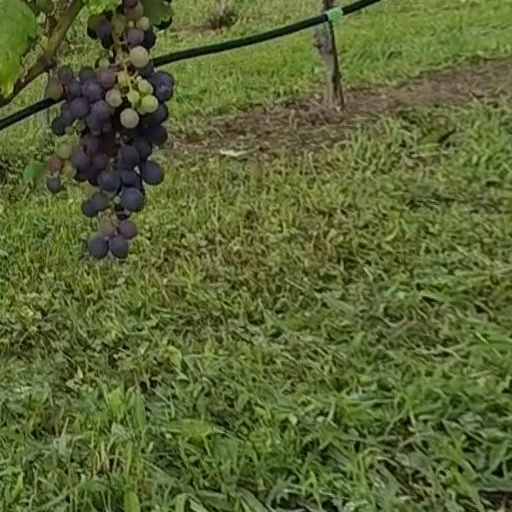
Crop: grape